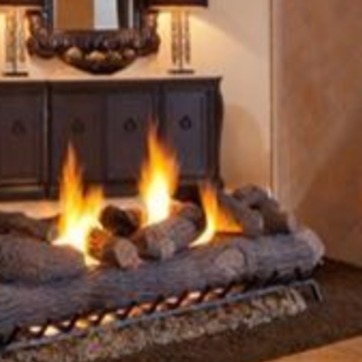
Material: other